Mausoleum of Lanuéjols

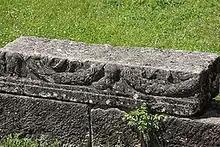
"Block with garlands" from a possible second tomb.

A structure levelled at the first course of its elevation was discovered in 1881, 35 m south-west of the main monument and more than a metre below it; it was cleared in the 1970s and excavated until the 1990s. Measuring 10.50 x 8 m, it was built in the same large-scale limestone as the mausoleum, with a paved floor. It probably comprised a front portico with columns, preceded by a courtyard. Numerous blocks scattered around the site can be attributed to this building; it is certain that the excavations revealed its entire footprint and demonstrated the absence of a funerary crypt.